Willi Reschke

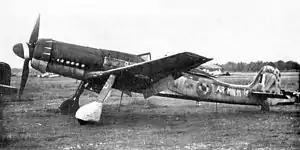
British-captured Ta 152 H-1, "Werknummer" 150 168, flown by Reschke on 24 April 1945.

On 2 July, the Fifteenth Air Force attacked Budapest. In defense of this attack, I. "Gruppe" of JG 302 was scrambled at 09:27. At 10:25 and 10:29, Reschke